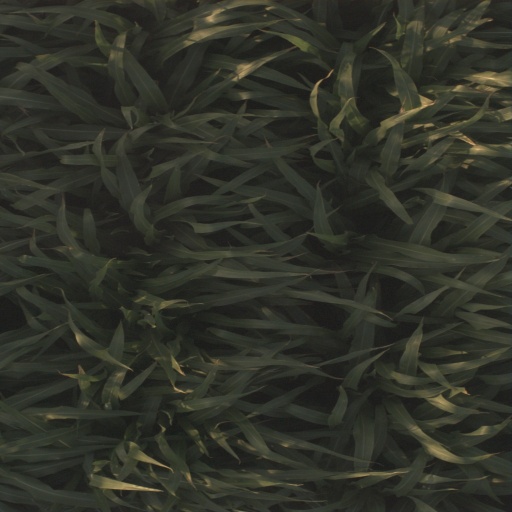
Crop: sorghum